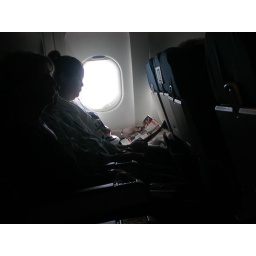
Lisa on the way home in the plane